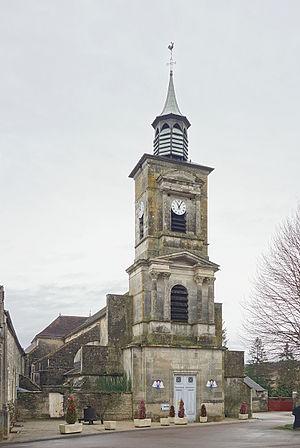
L'église Sainte-Croix de Molesme.
L'église Sainte-Croix de Molesme est une église catholique située à Molesme dans le département de la Côte-d'Or, en France.
Cet article recense les monuments historiques du Châtillonnais hormis ceux de Châtillon-sur-Seine proprement dit qui font l'objet d'un listage spécifique.
Molesme est une commune française située dans le département de la Côte-d'Or en région Bourgogne-Franche-Comté.